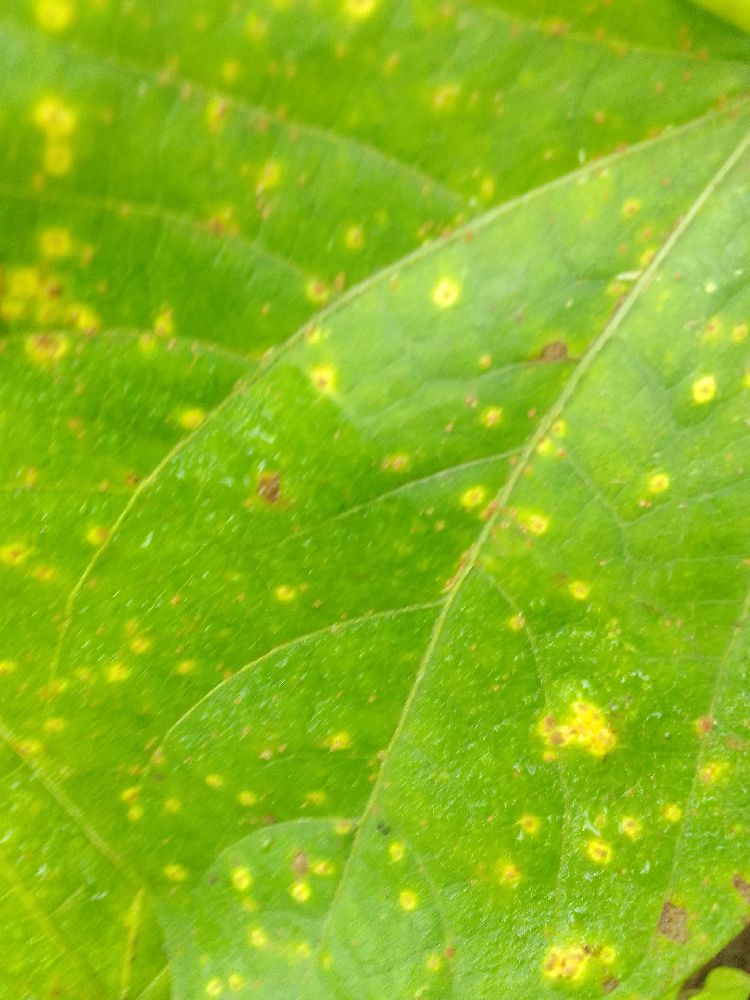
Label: rust